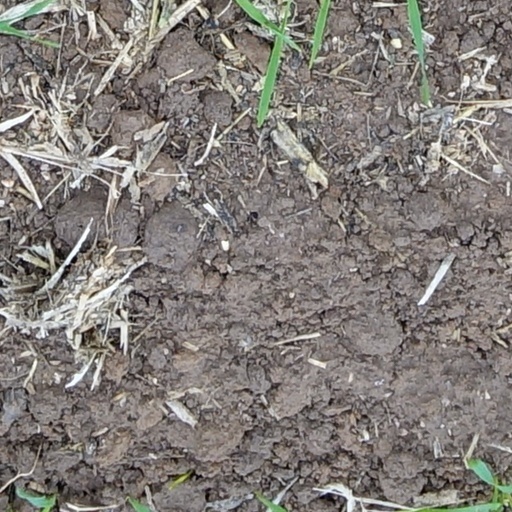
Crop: wheat